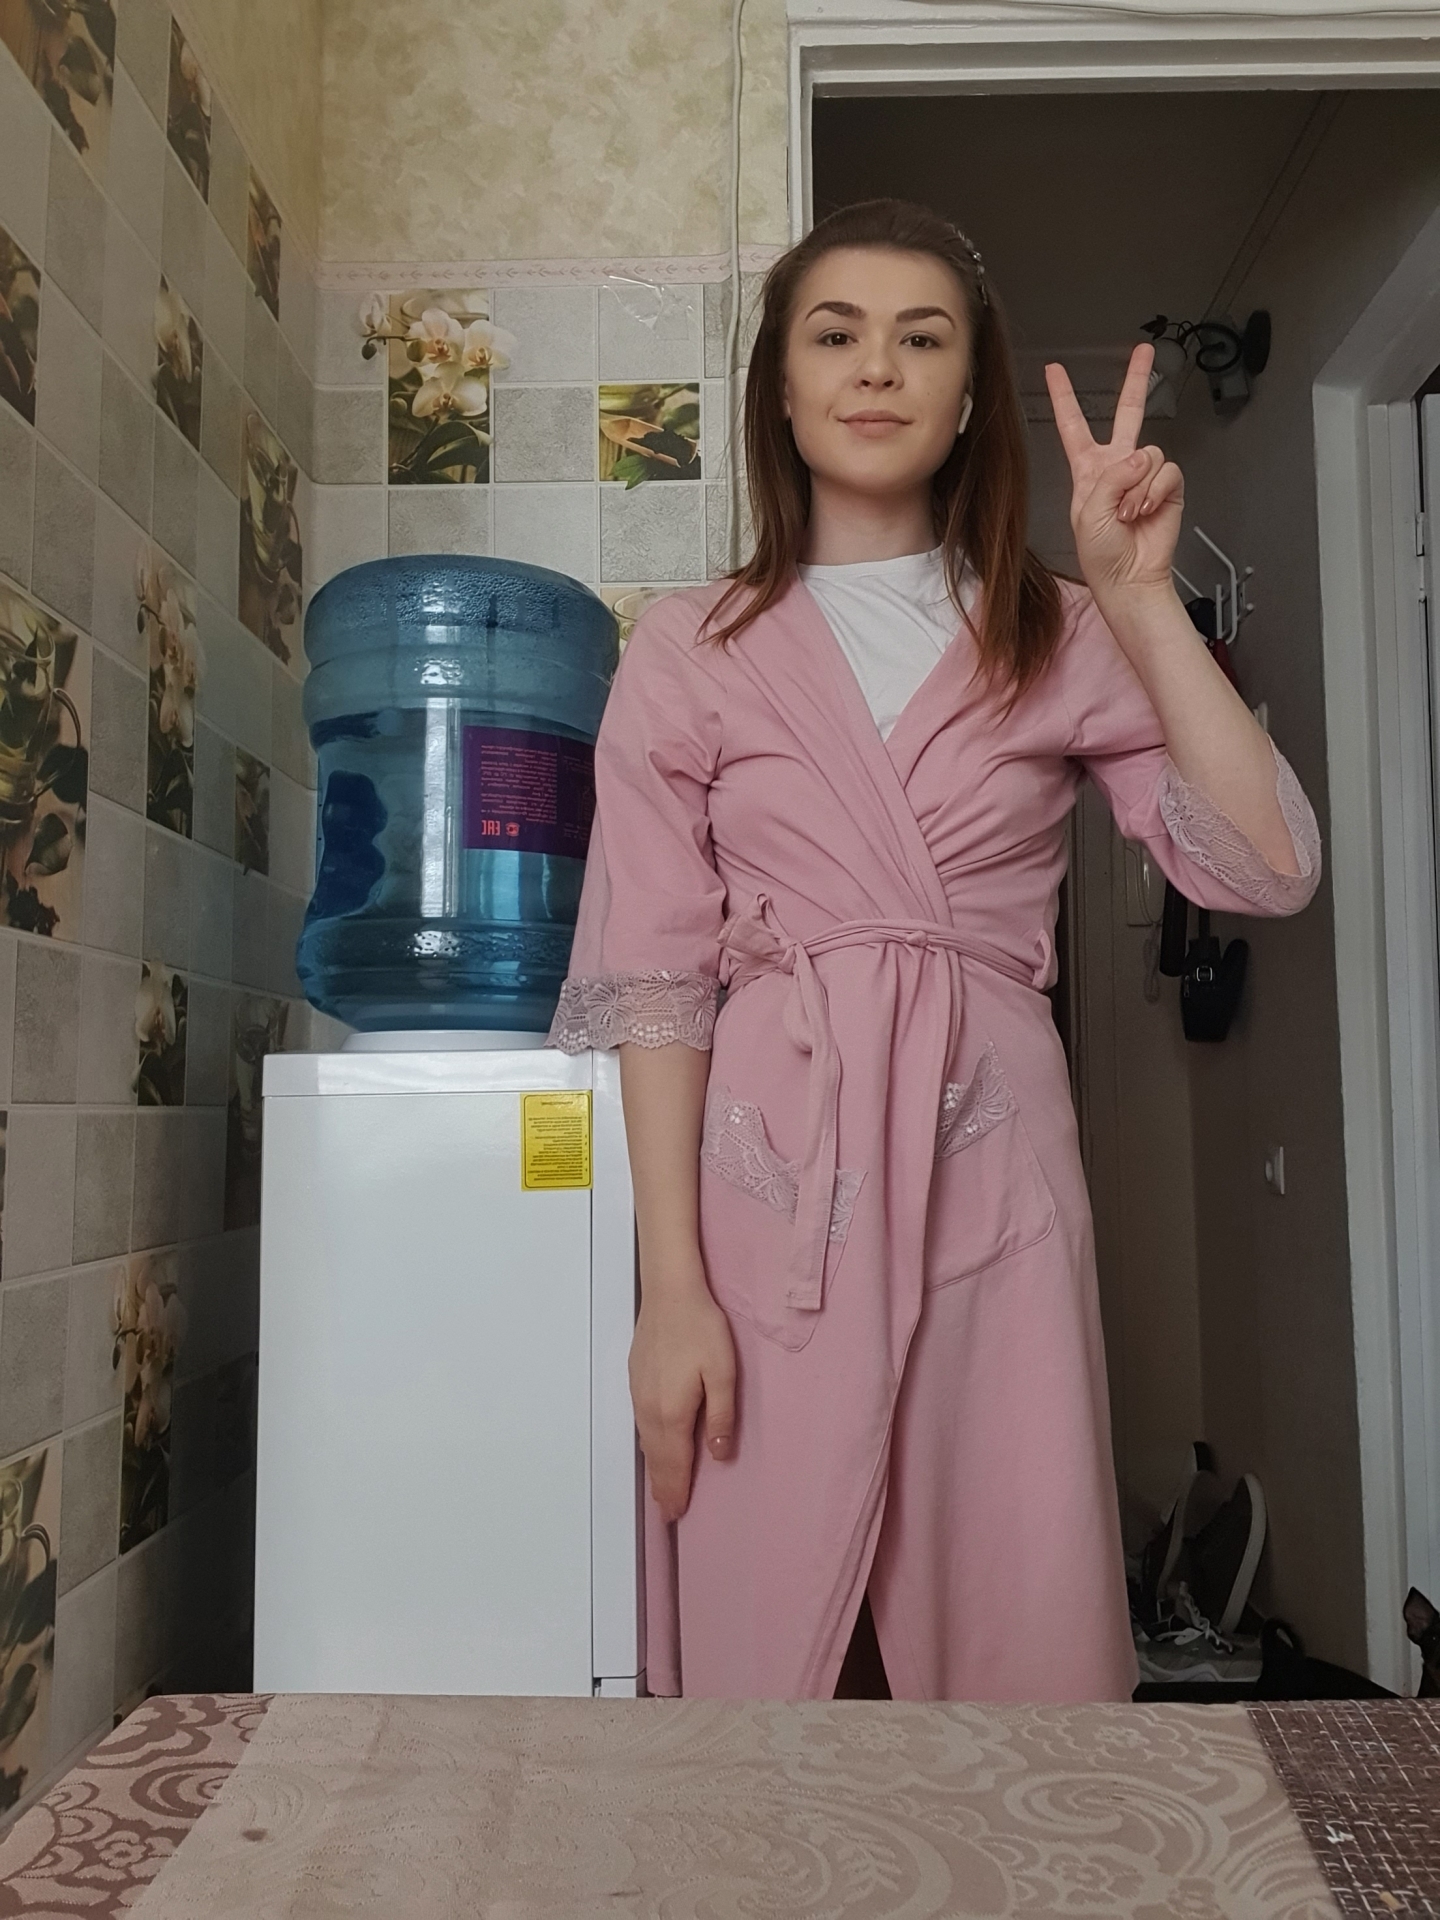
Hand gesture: peace